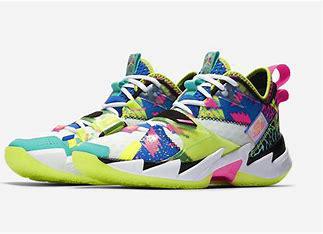
Brand: Jordan
Model: Why Not ZER0 3